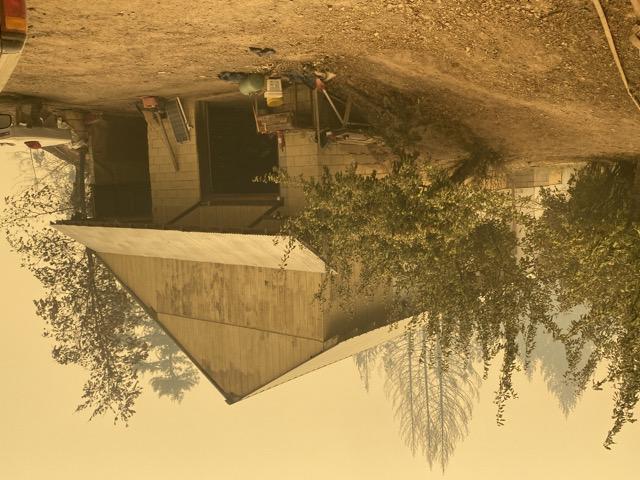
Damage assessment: no_damage